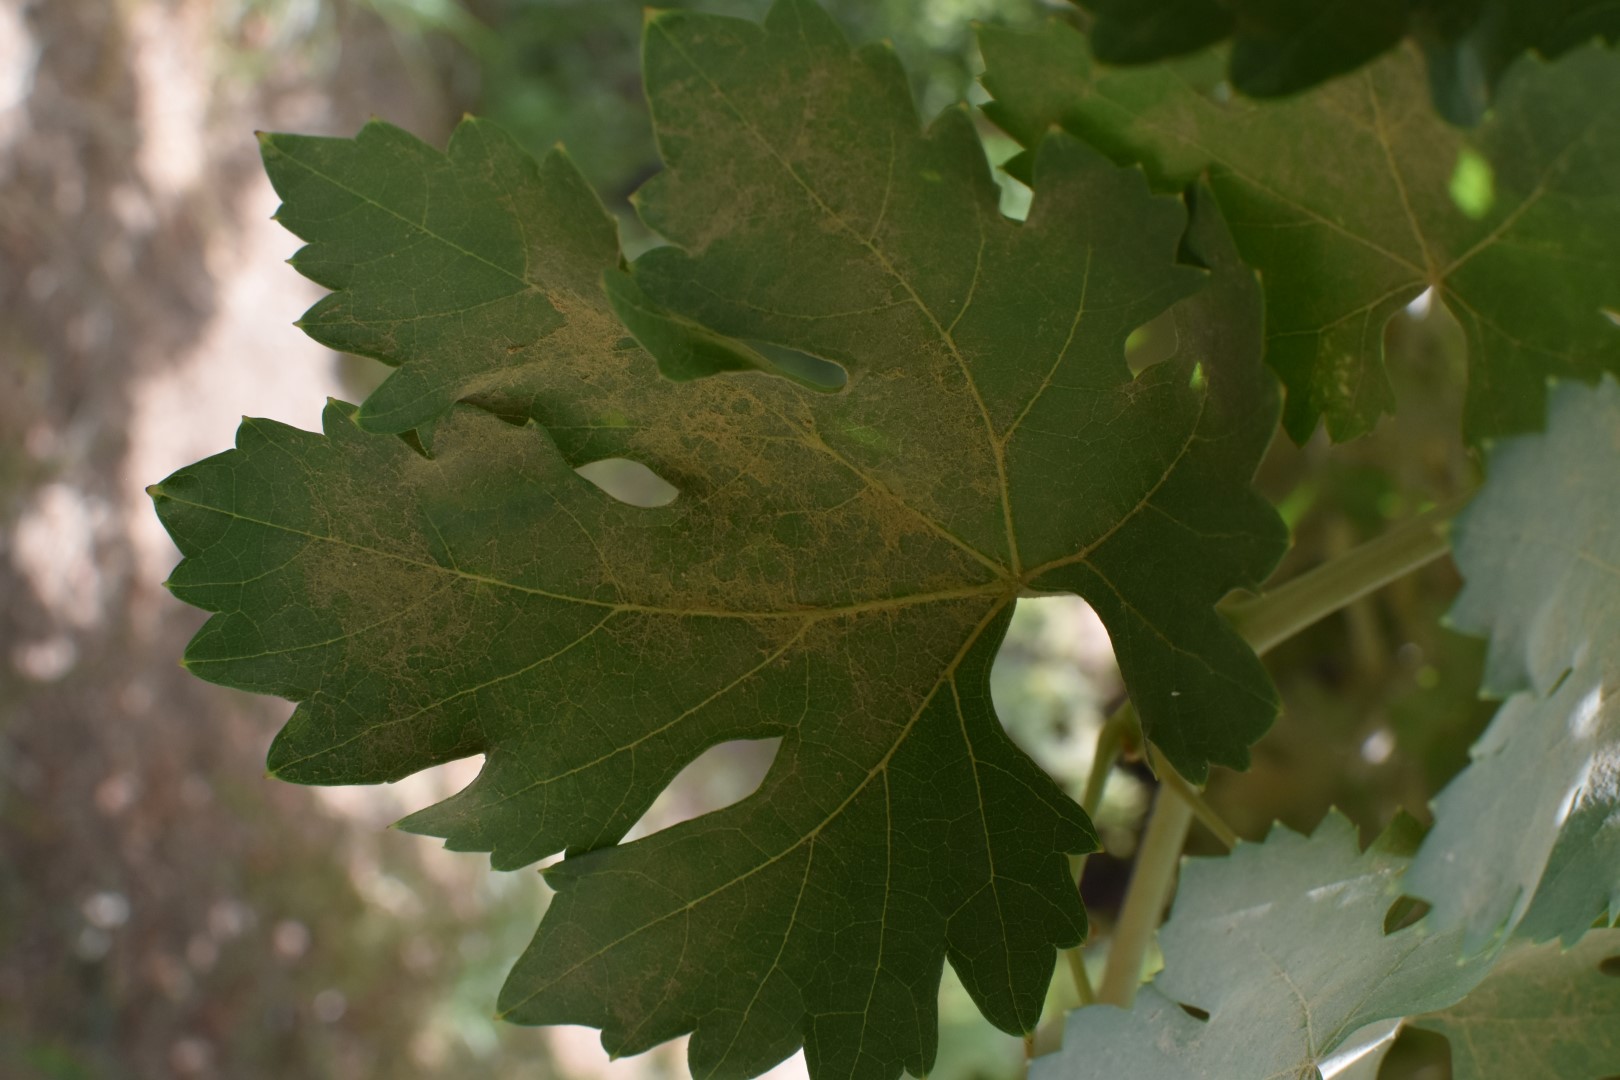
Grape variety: Riasi